Land (2018 film)

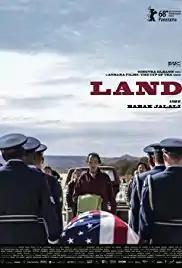
Film poster

Land is a 2018 internationally co-produced drama film directed by Babak Jalali. It was screened in the Panorama section at the 68th Berlin International Film Festival.